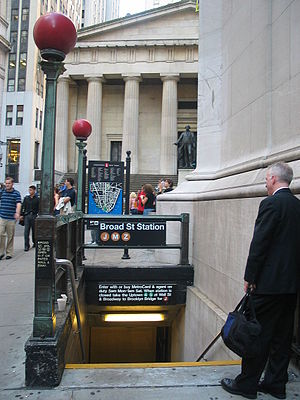
New York City Subway
Broad Street Station
New York City Subway er navnet på New Yorks undergrundsbane. Systemet ejes af byen New York, og drives af MTA New York City Transit, en underafdeling af staten New Yorks transportdepartement Metropolitan Transportation Authority. Det er et af verdens største undergrundsnetværk.